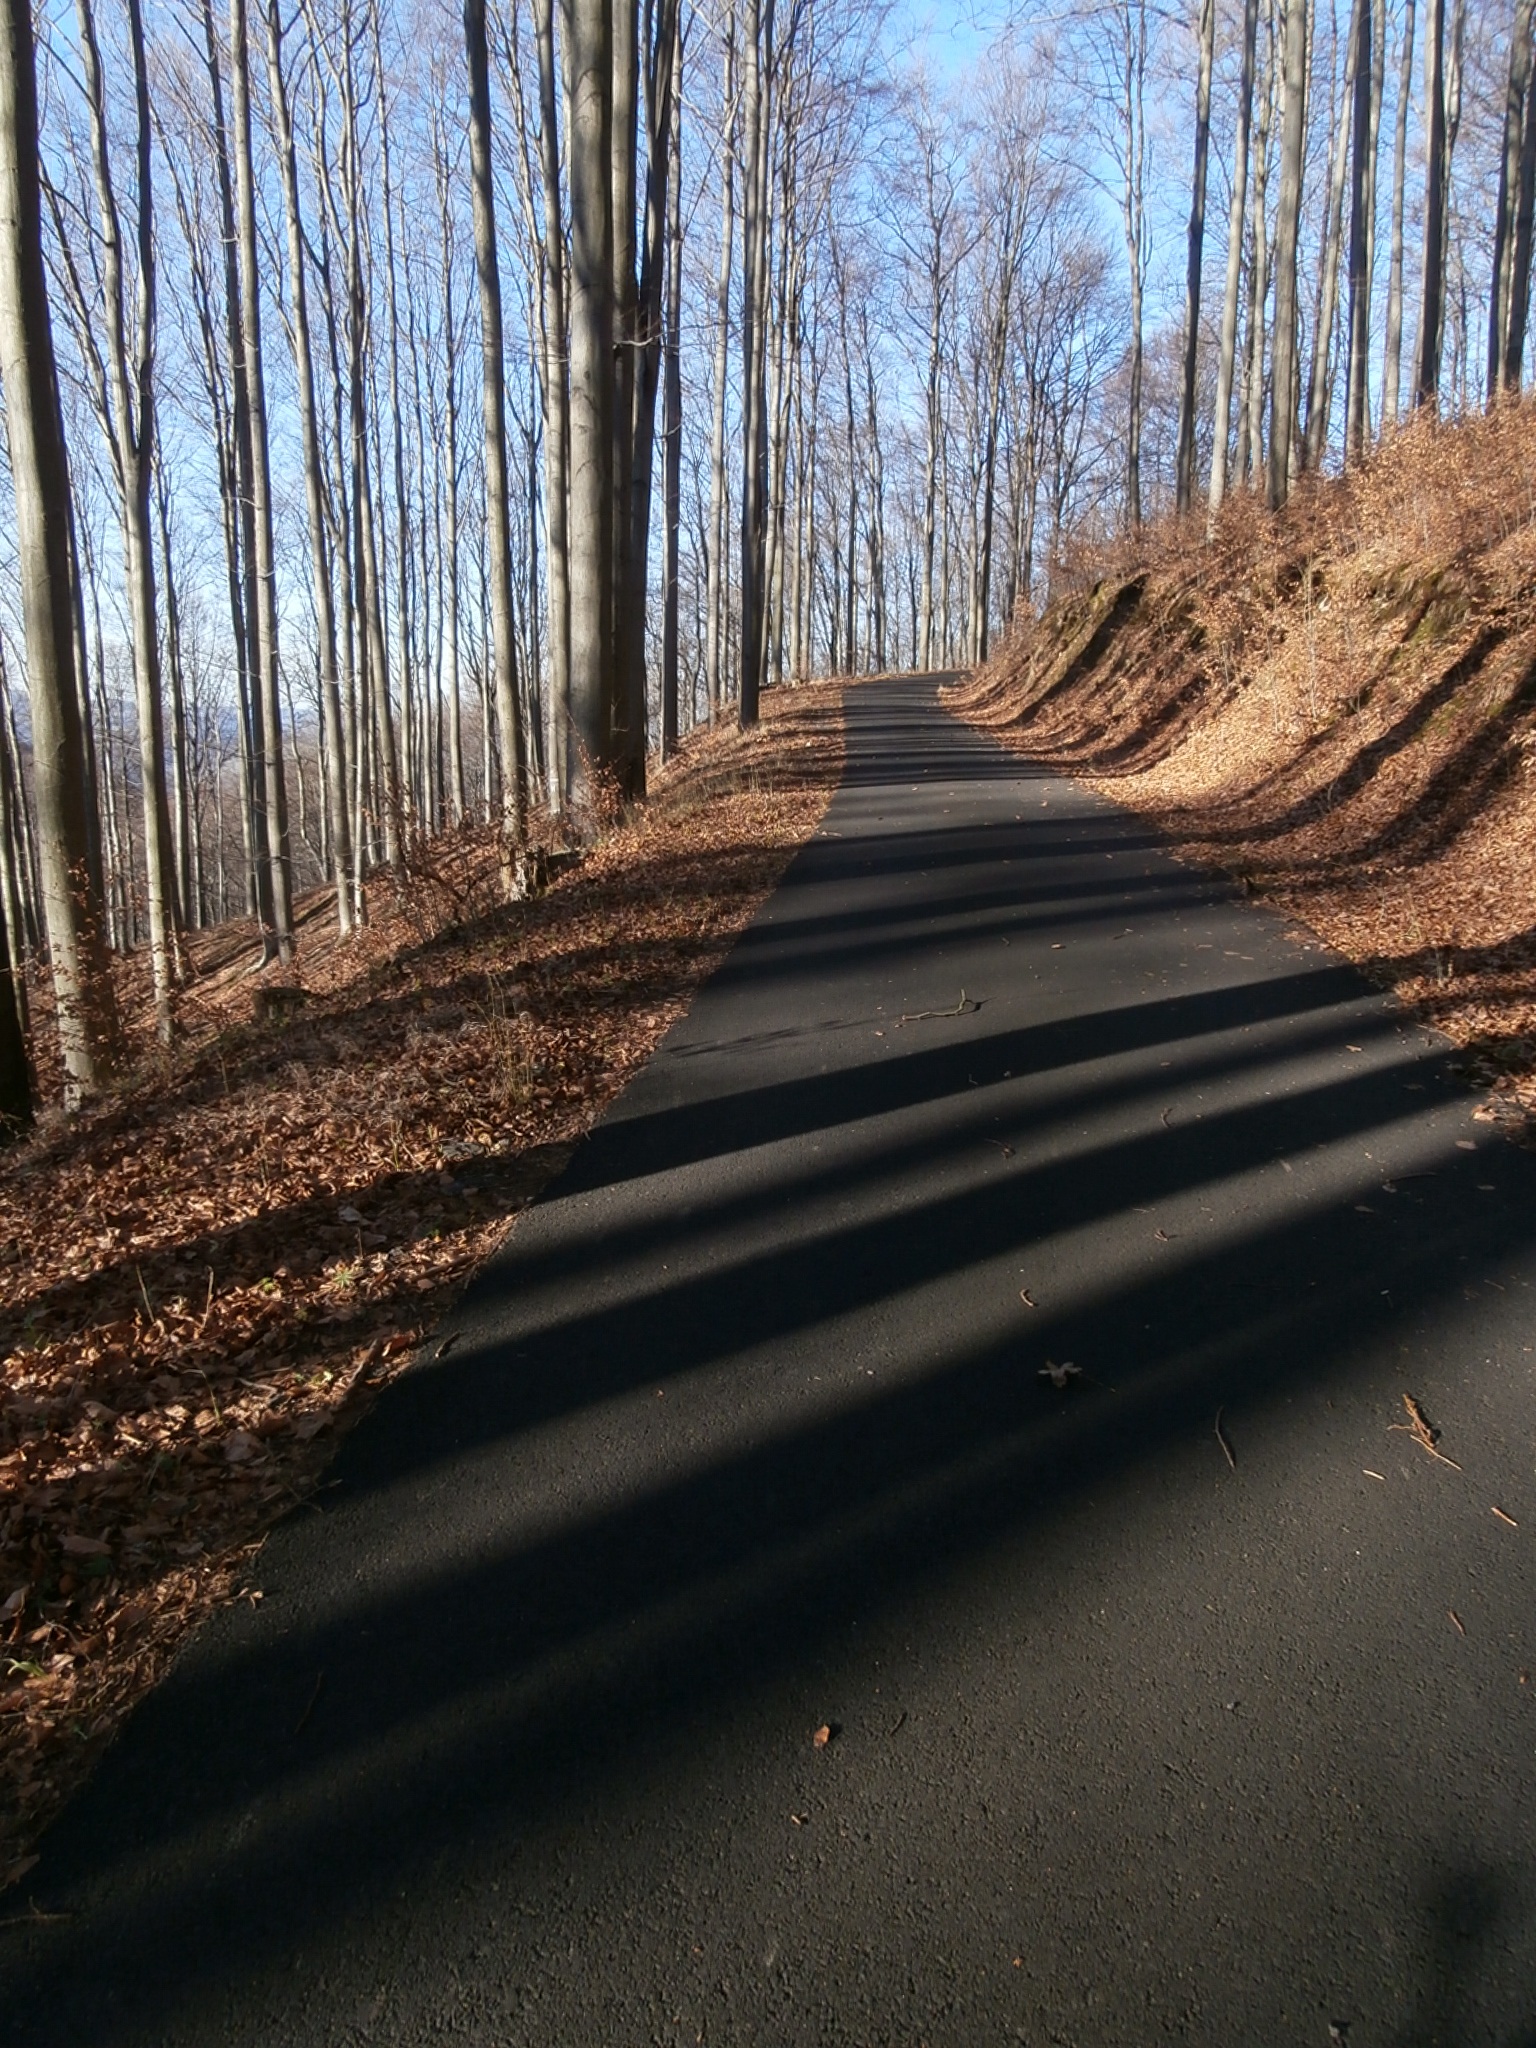
tree, nature, forest, path, grass, wilderness, winter, light, wood, road, sunlight, morning, leaf, reflection, autumn, shadow, soil, infrastructure, habitat, ecosystem, beech forest, natural environment, woody plant